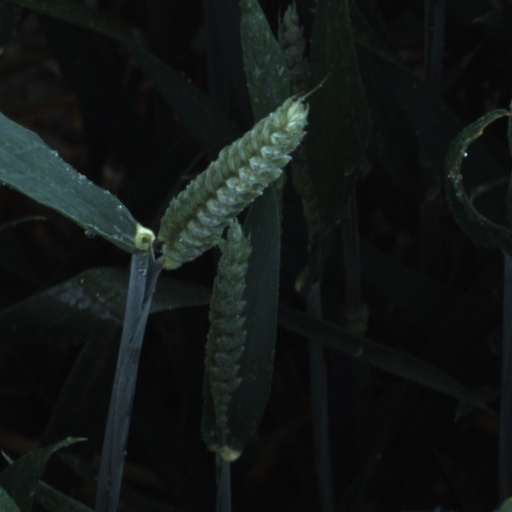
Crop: wheat